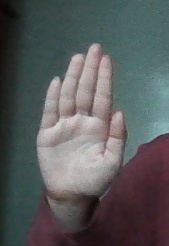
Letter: seen